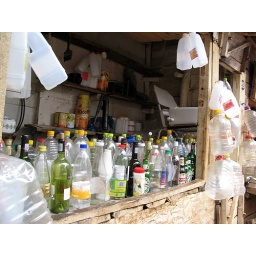
Empty plastic bottles are valuable and as with everything else in Malawi, nothing is wasted.